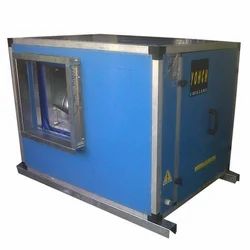
Label: Fresh_Air_Units